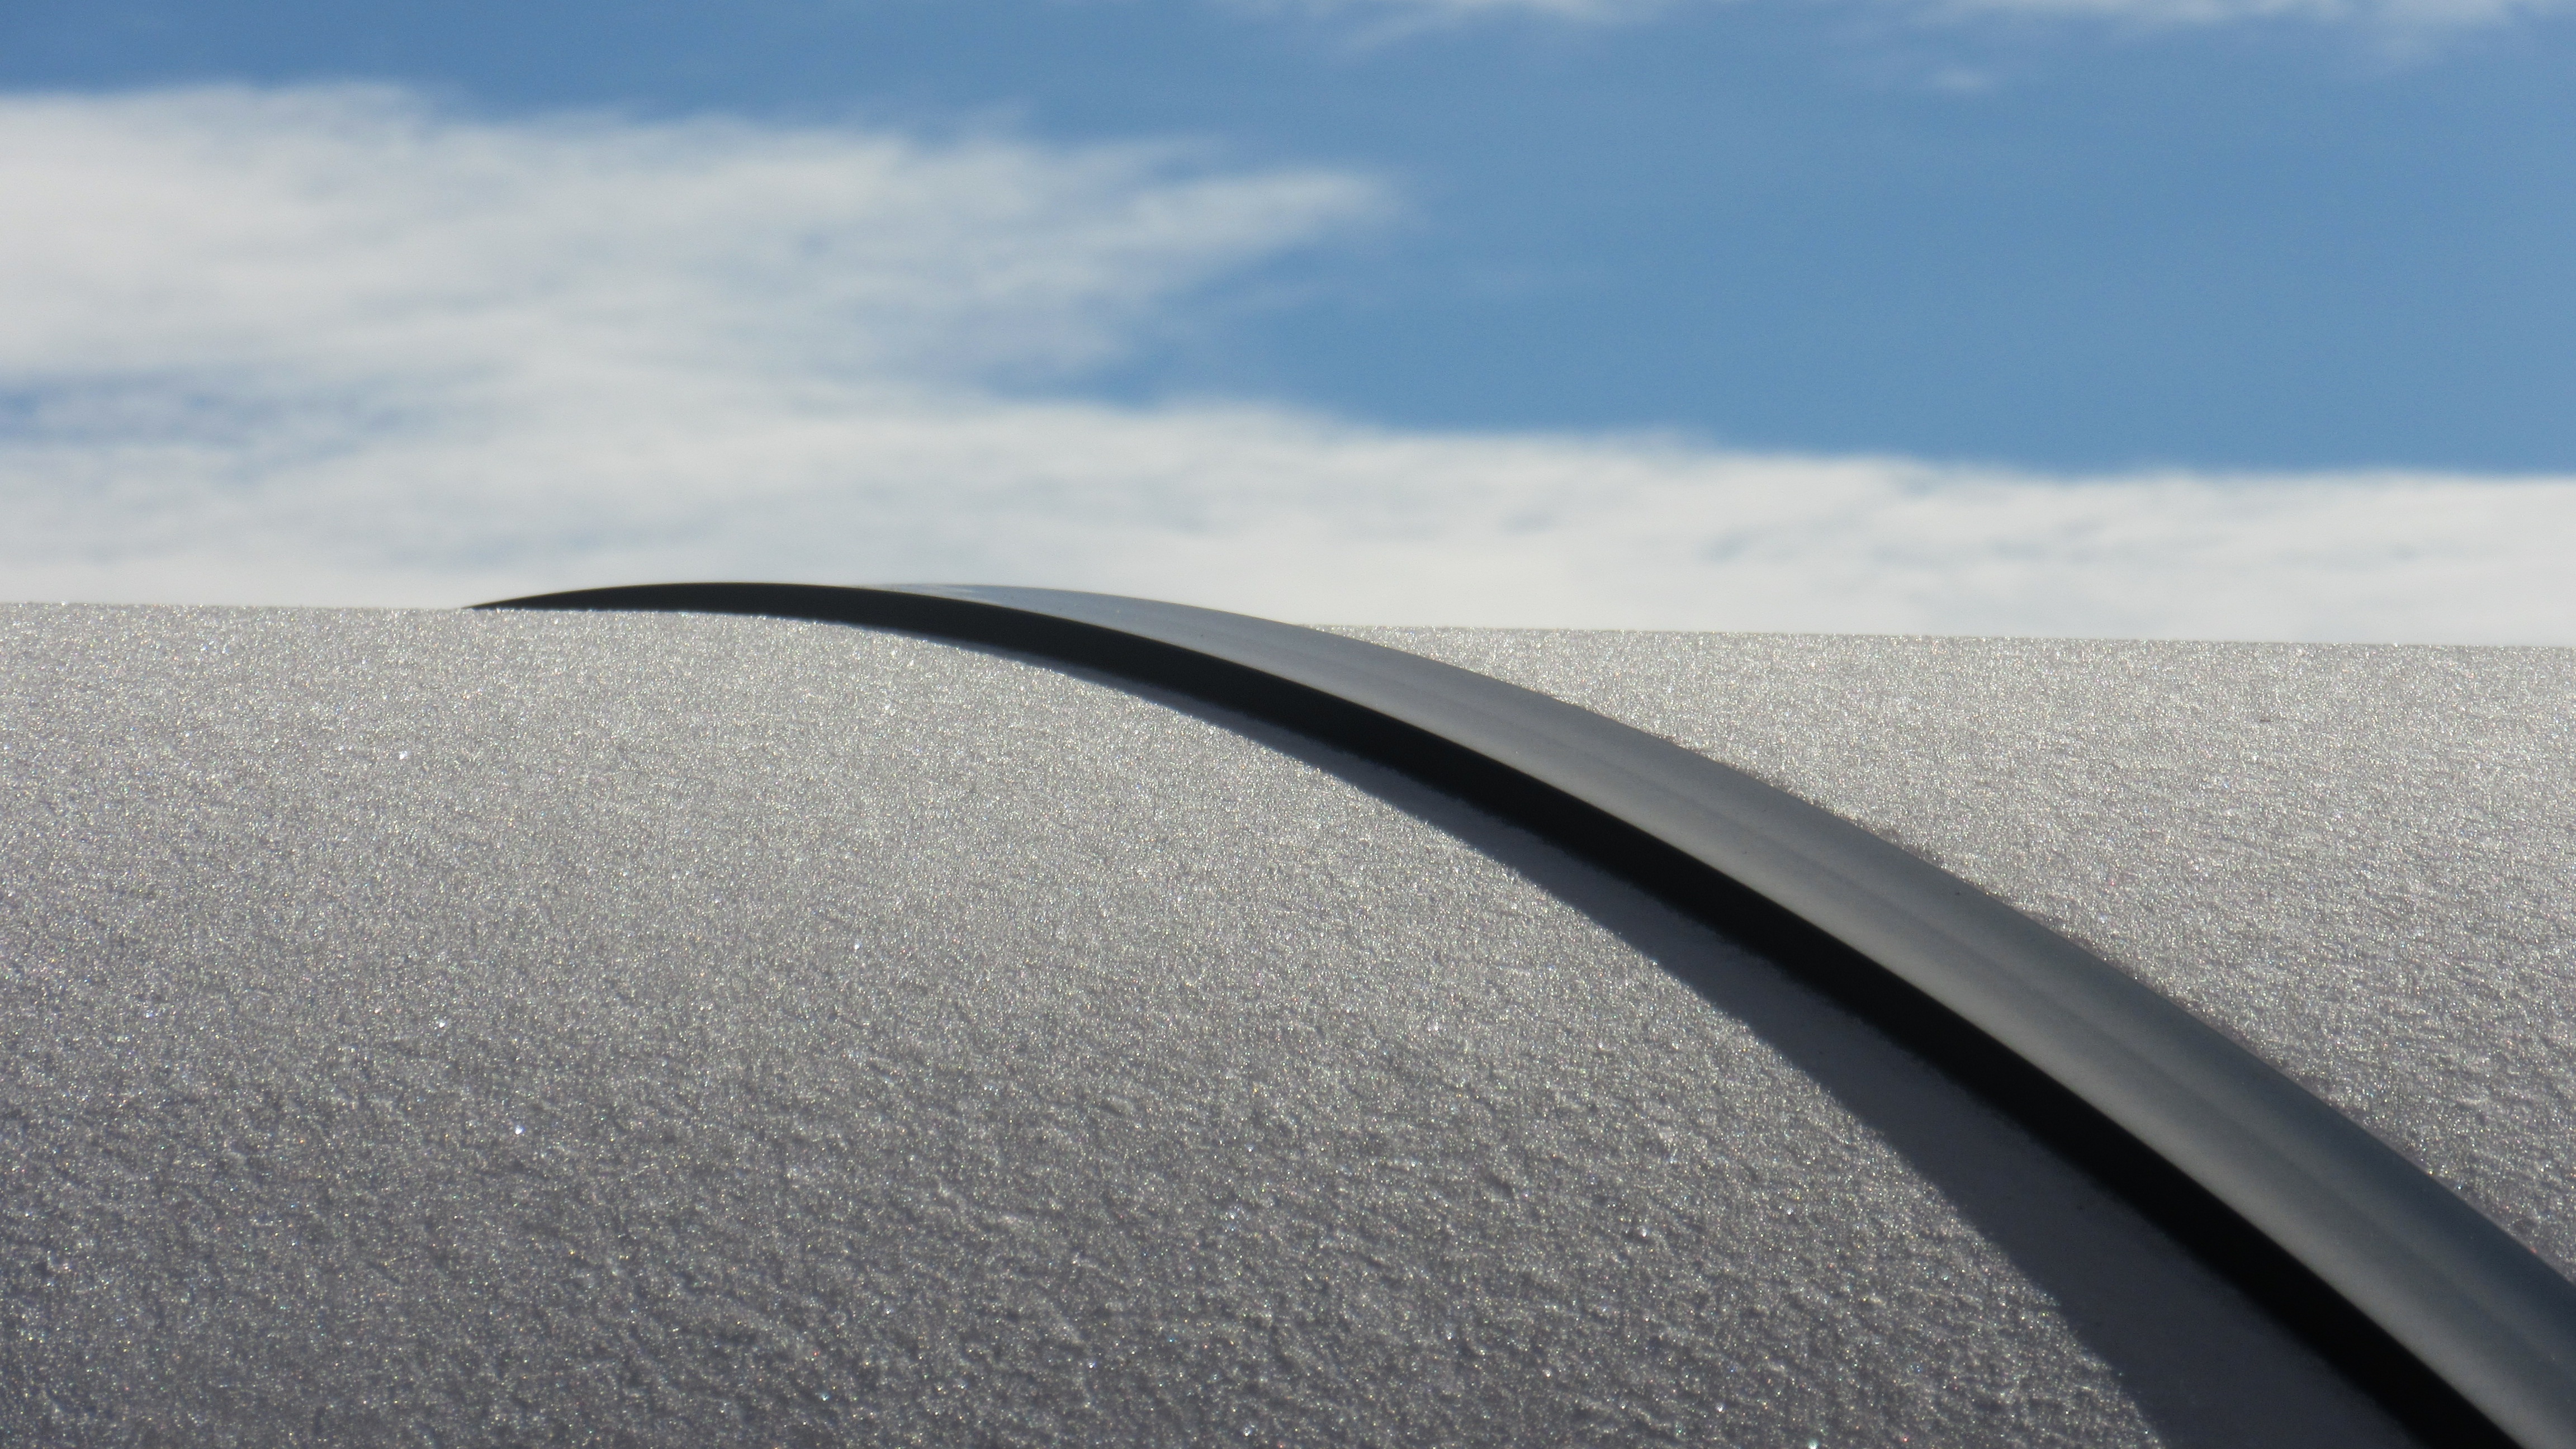
sea, coast, sand, horizon, cold, winter, cloud, wave, wind, roof, asphalt, arch, line, geometry, flight, sparkle, background, shiny, curved, eiskristalle